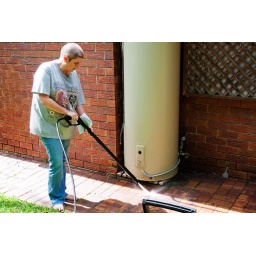
Marg's Birthday today. She got a high-pressure water gun in the big pink girly box.